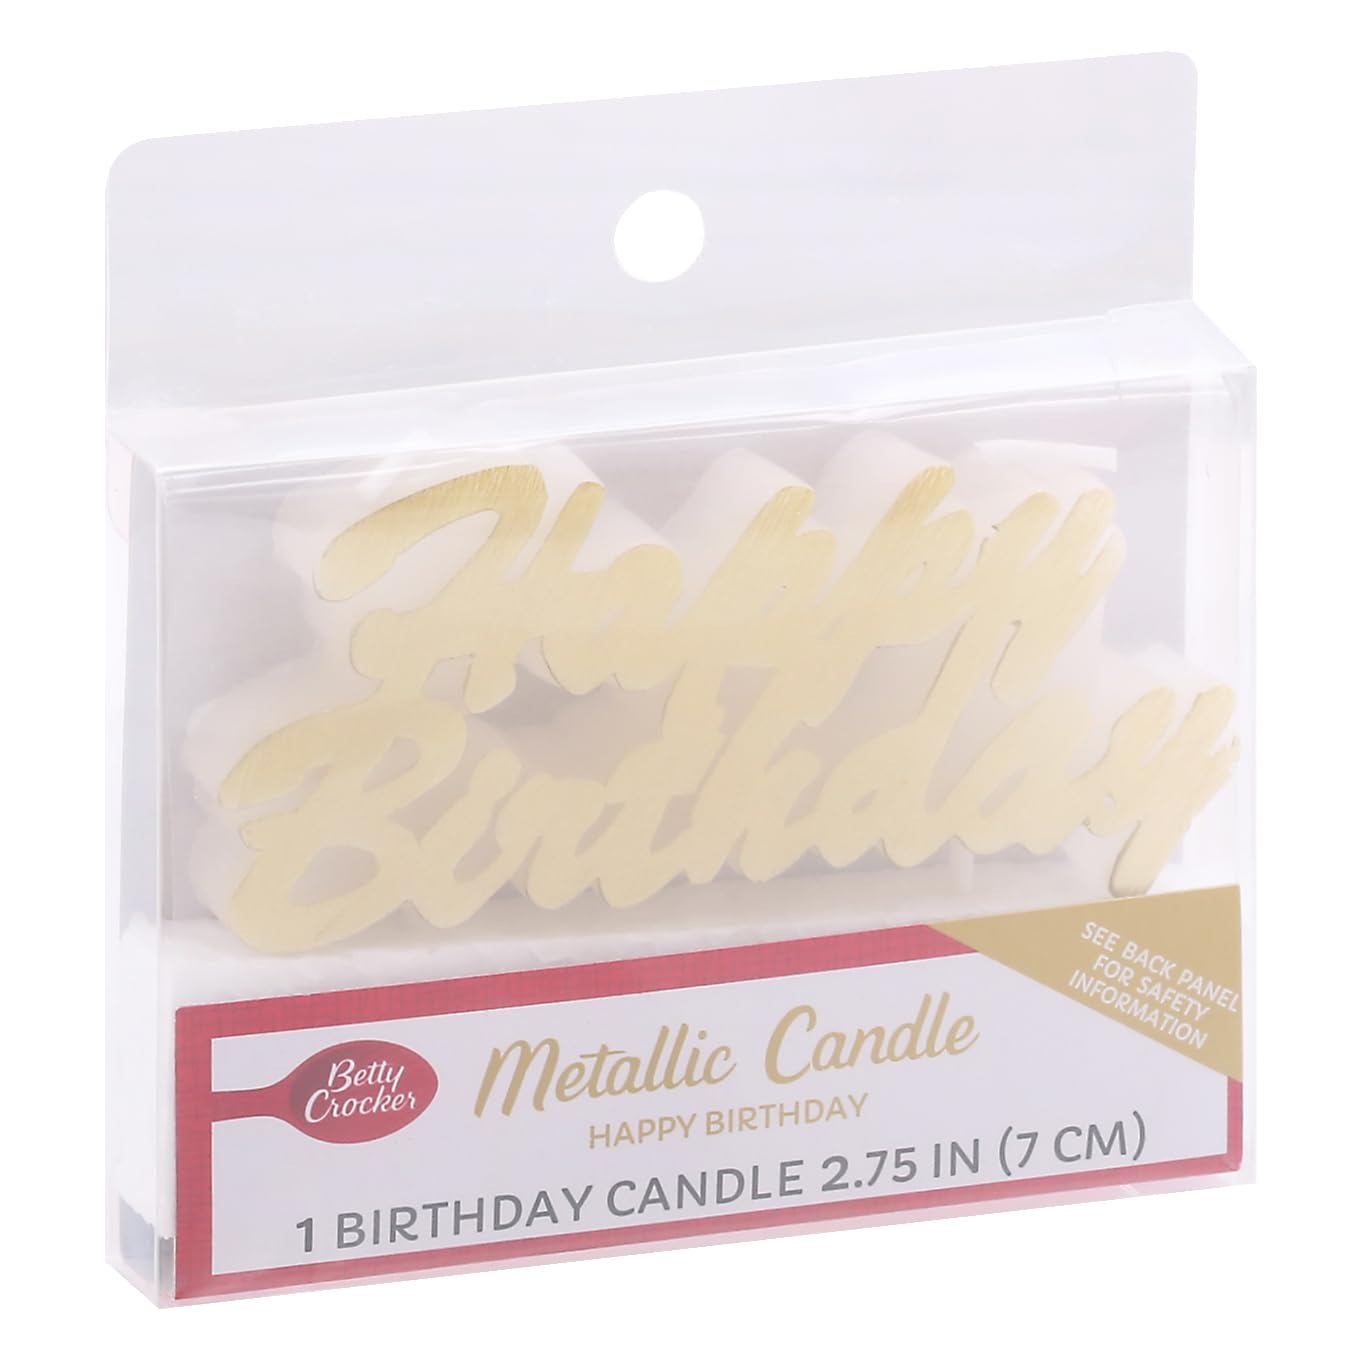
Item Name: Betty Crocker Metallic Candle, Happy Birthday, 2.75 Inch
Bullet Point 1: Color: Gold
Bullet Point 2: Each package contains 1 candle
Bullet Point 3: Candle Height: 3 inches
Product Description: 2.75 in (7 cm). Consumer Inquires: 1-877-726-8793. Made in Vietnam.
Value: 1.0
Unit: Count

Price: 13.31